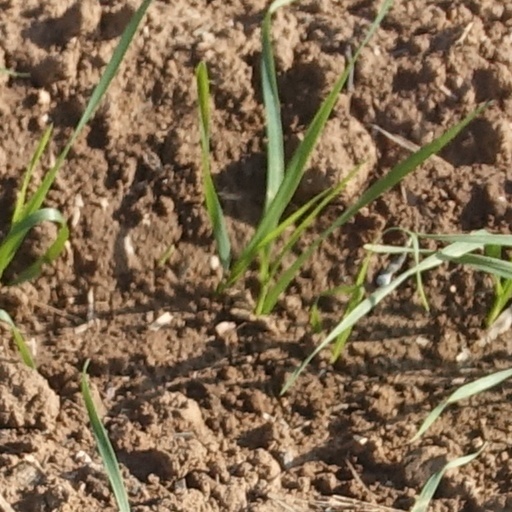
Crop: wheat